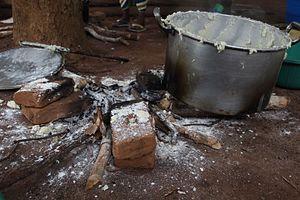
La cuisine du Mozambique est une cuisine d'Afrique de l'Est qui mêle influences africaines, indiennes et portugaises. Les fruits de mer et les viandes y sont à l'honneur, servis avec du riz, des frites ou des légumes. Parmi les plats traditionnels figurent xima et matapa.
Le nshima, ou nsima, est un plat originaire de Zambie, à base de farine de maïs, qui se présente sous la forme de purée blanche. Il est consommé dans toute l’Afrique, en particulier à l’Est, en Zambie, au Malawi et au Kenya, où il constitue la base de l’alimentation quotidienne.